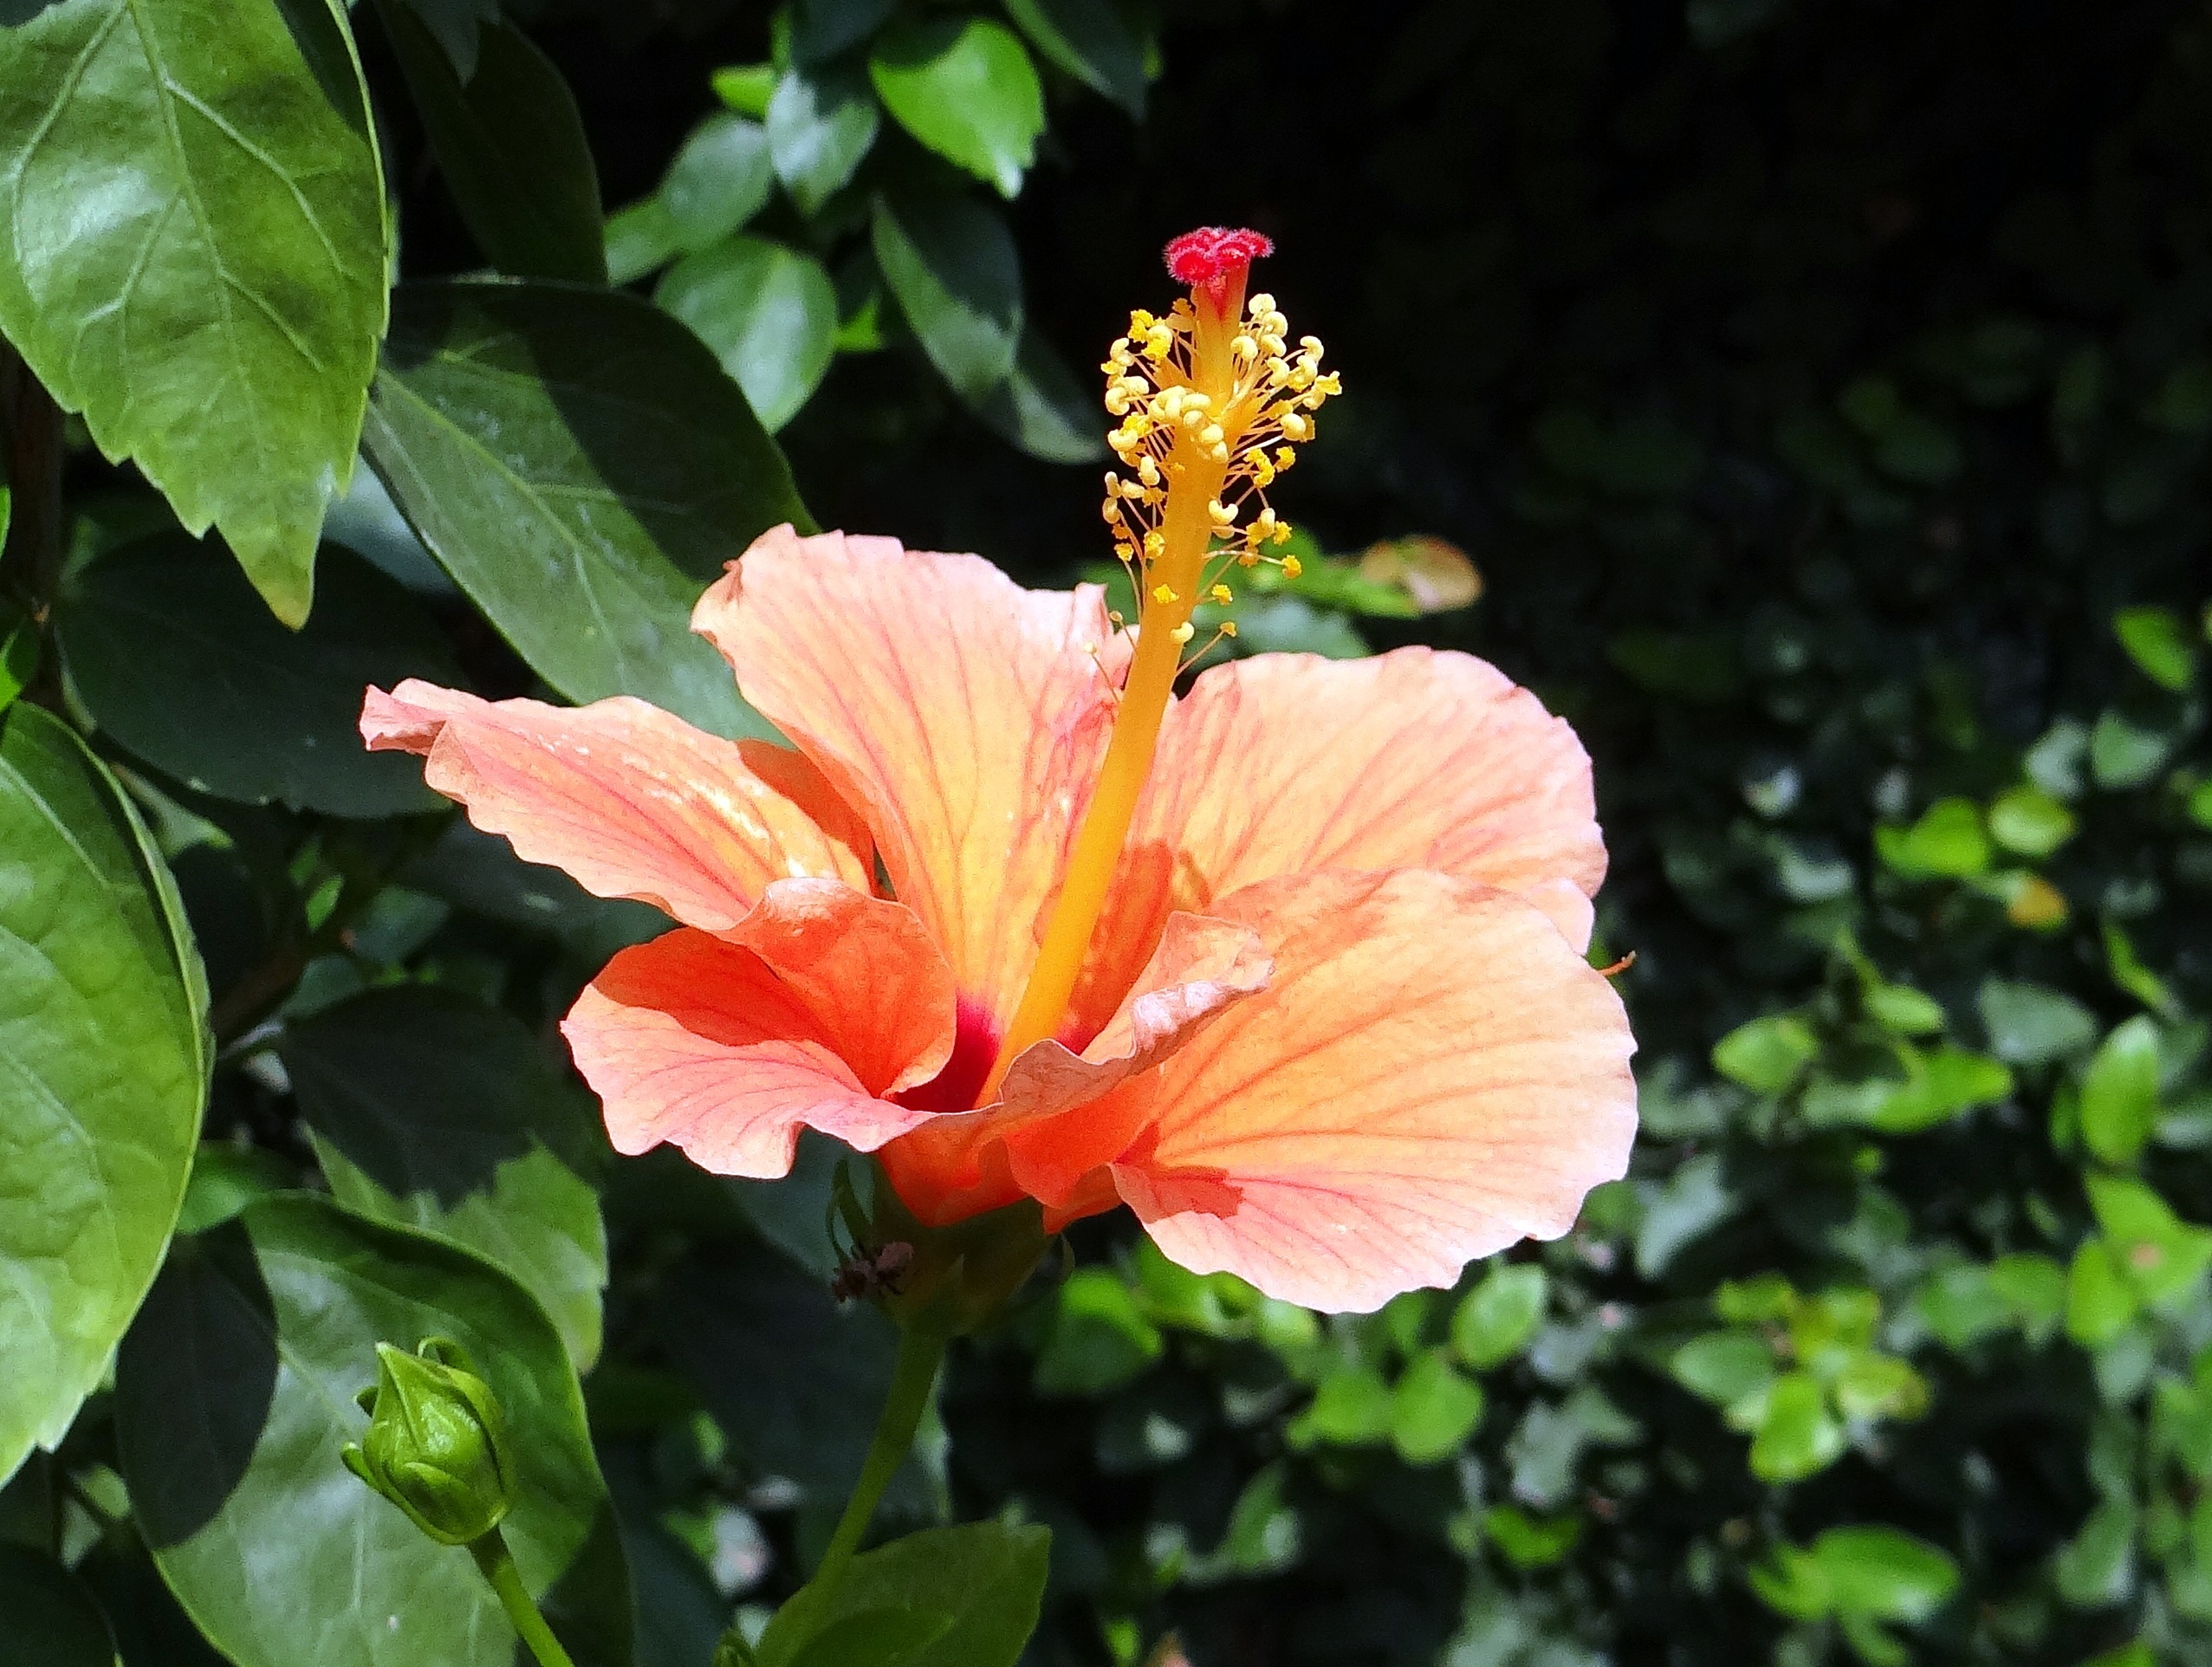
plant, flower, petal, botany, dharwad, flora, shrub, peach, india, hibiscus, malvales, flowering plant, rosa sinensis, china rose, chinese hibiscus, annual plant, land plant, mallow family